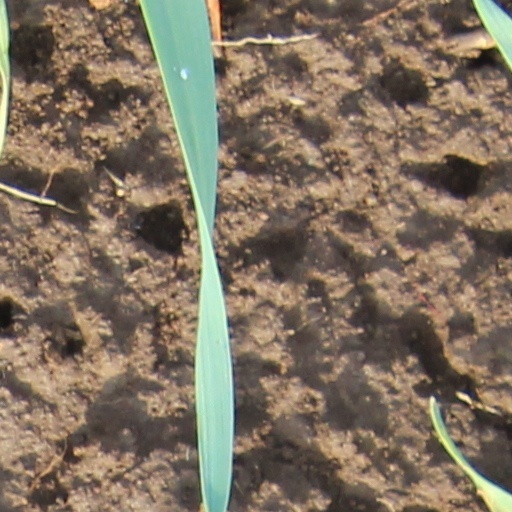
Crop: wheat